Leasingham

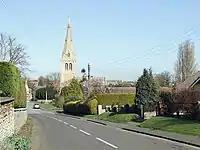
Captain's Hill, Leasingham, with St Andrew's church

Other buildings in the village include the church of St Andrews, a Wesleyan chapel, manor house, village hall and a row of alms houses. The local school is St Andrew's C.E. Primary School, which partners with Carre's Grammar School using its Outreach programme. The playing fields include a bowls club and cricket pitch.